Kai Kovaljeff

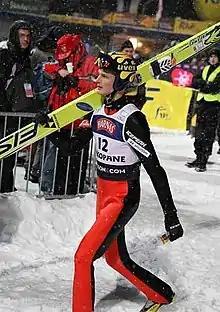
Kovaljeff during FIS Ski Jumping World Cup in Zakopane, 2009

Kai Kovaljeff (born 8 August 1985 in Tampere) is a Finnish ski jumper.